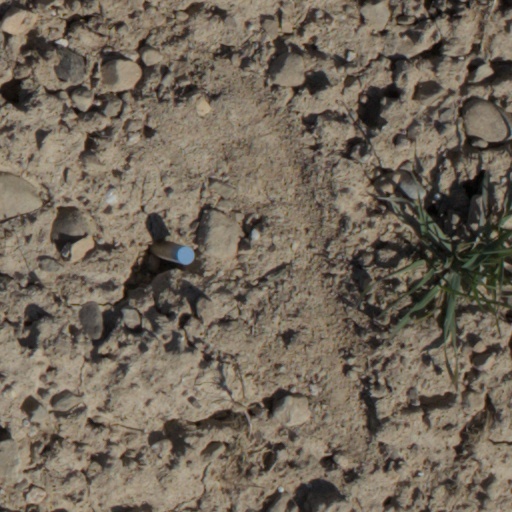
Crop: wheat